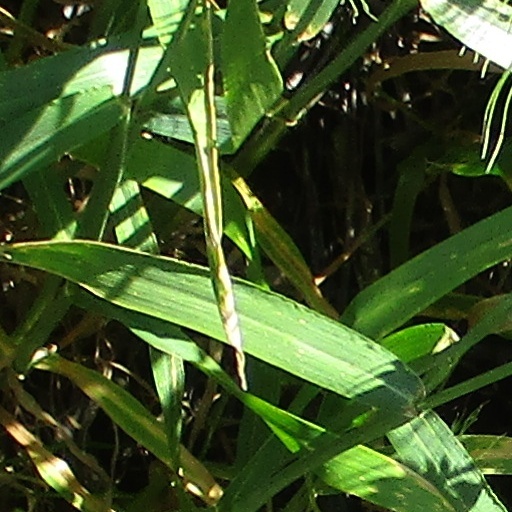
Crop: wheat